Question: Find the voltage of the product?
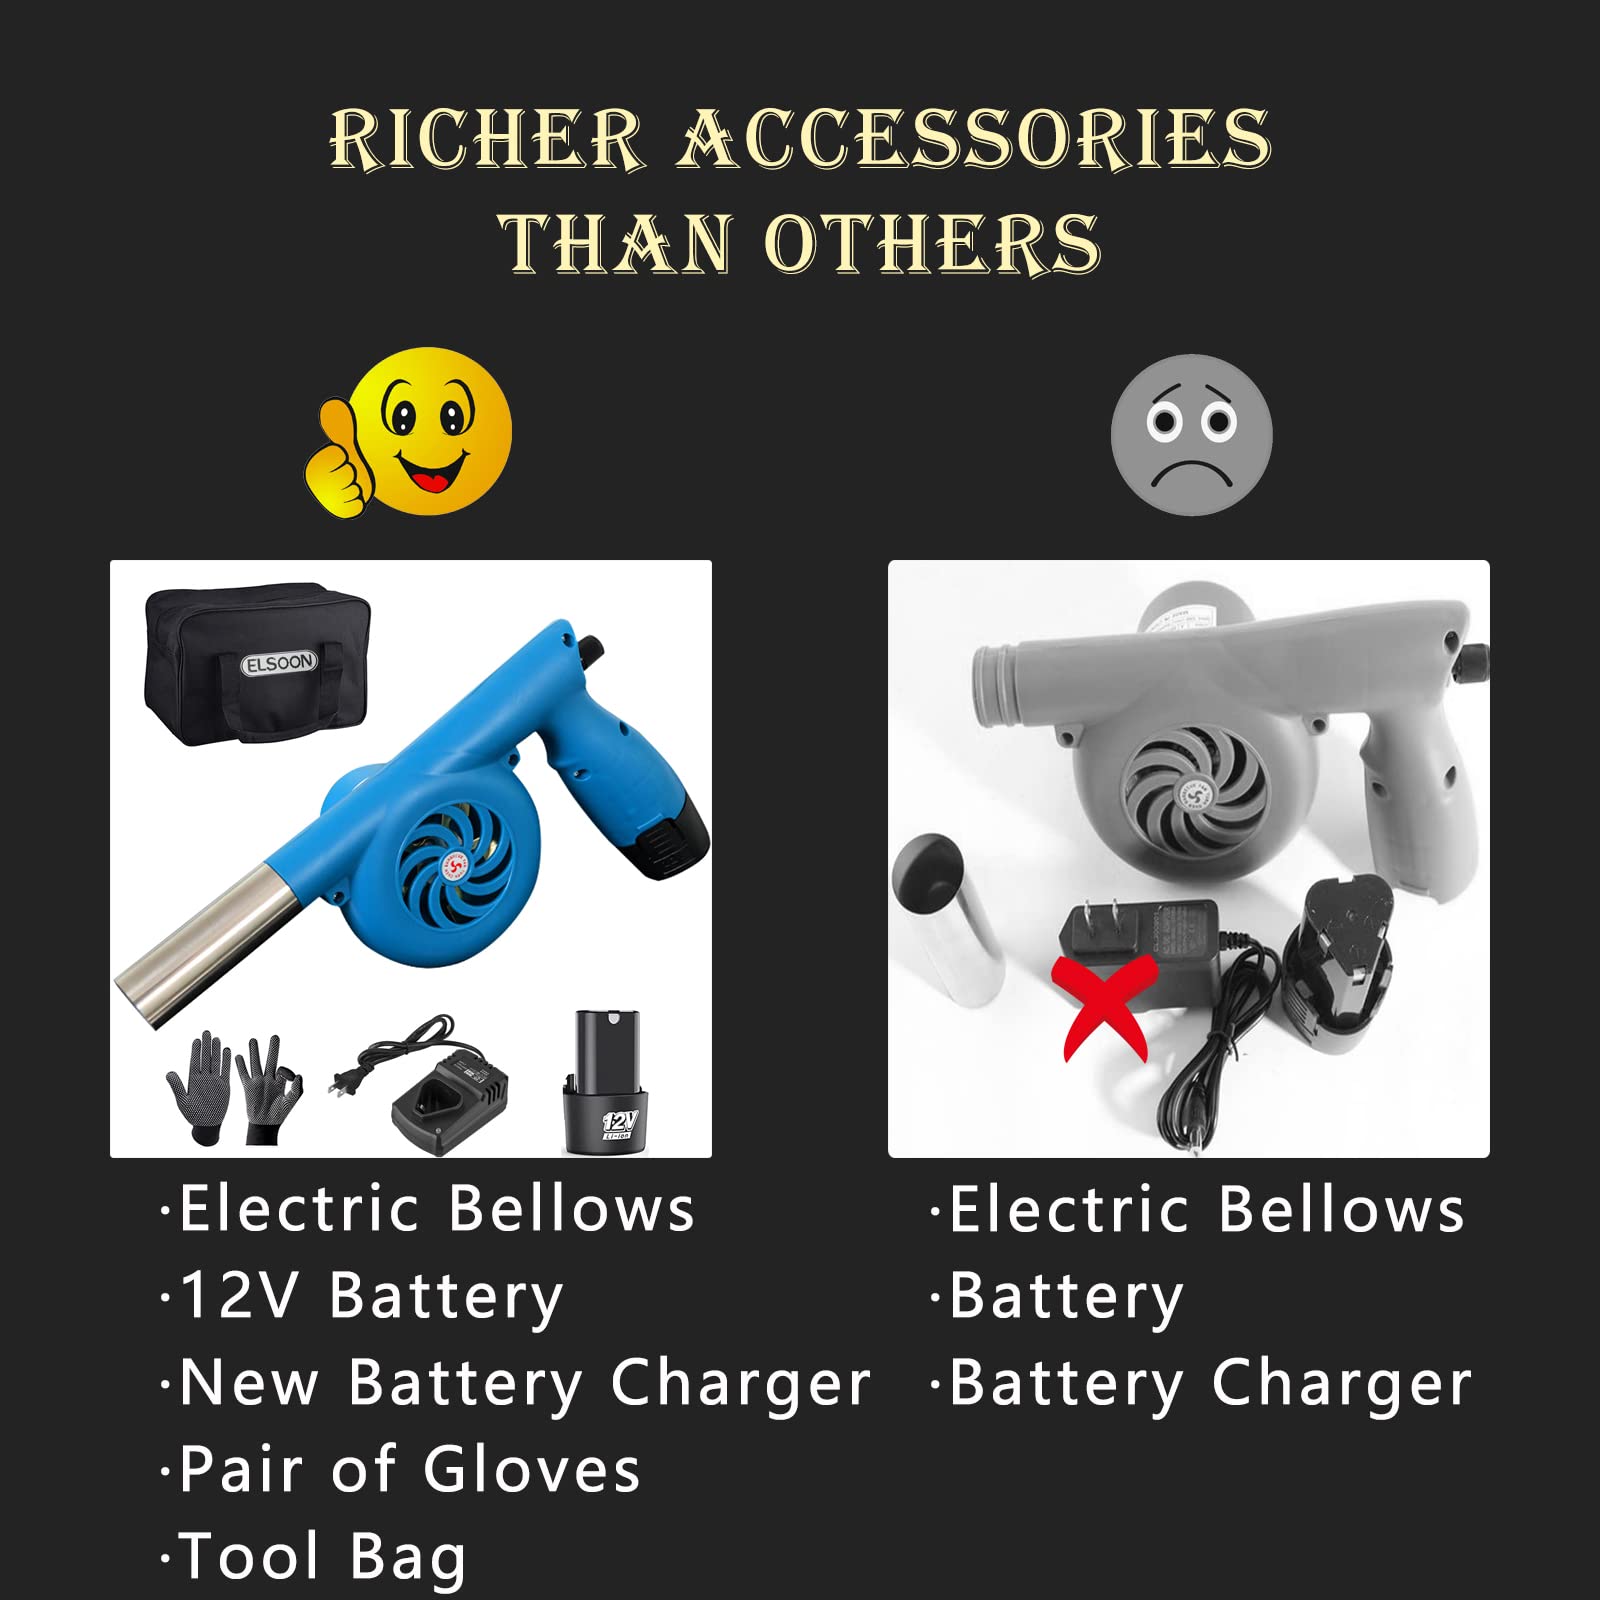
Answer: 12.0 volt